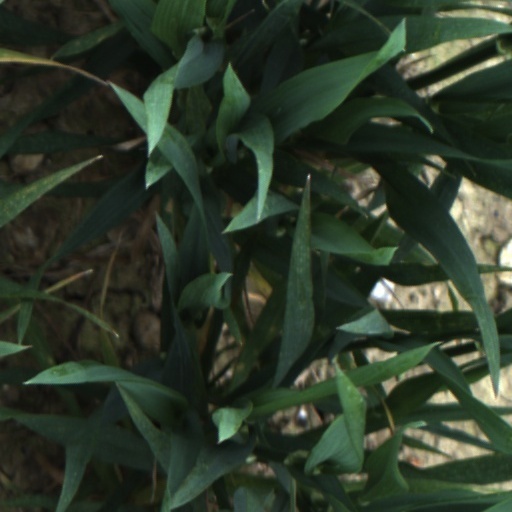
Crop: wheat